Bickerton Hill

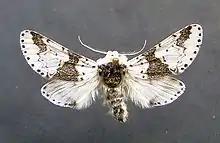
Alder kitten moth

The area is rich in wildlife. Insects found here that are scarce in the UK include the bleached pug and alder kitten moths, as well as the soldier beetle species "Malthius frontalis". Locally scarce insects include the green hairstreak butterfly and the common glow-worm. The site provides a habitat for butterflies, with common species including the comma, gatekeeper, red admiral, speckled wood and small tortoiseshell.